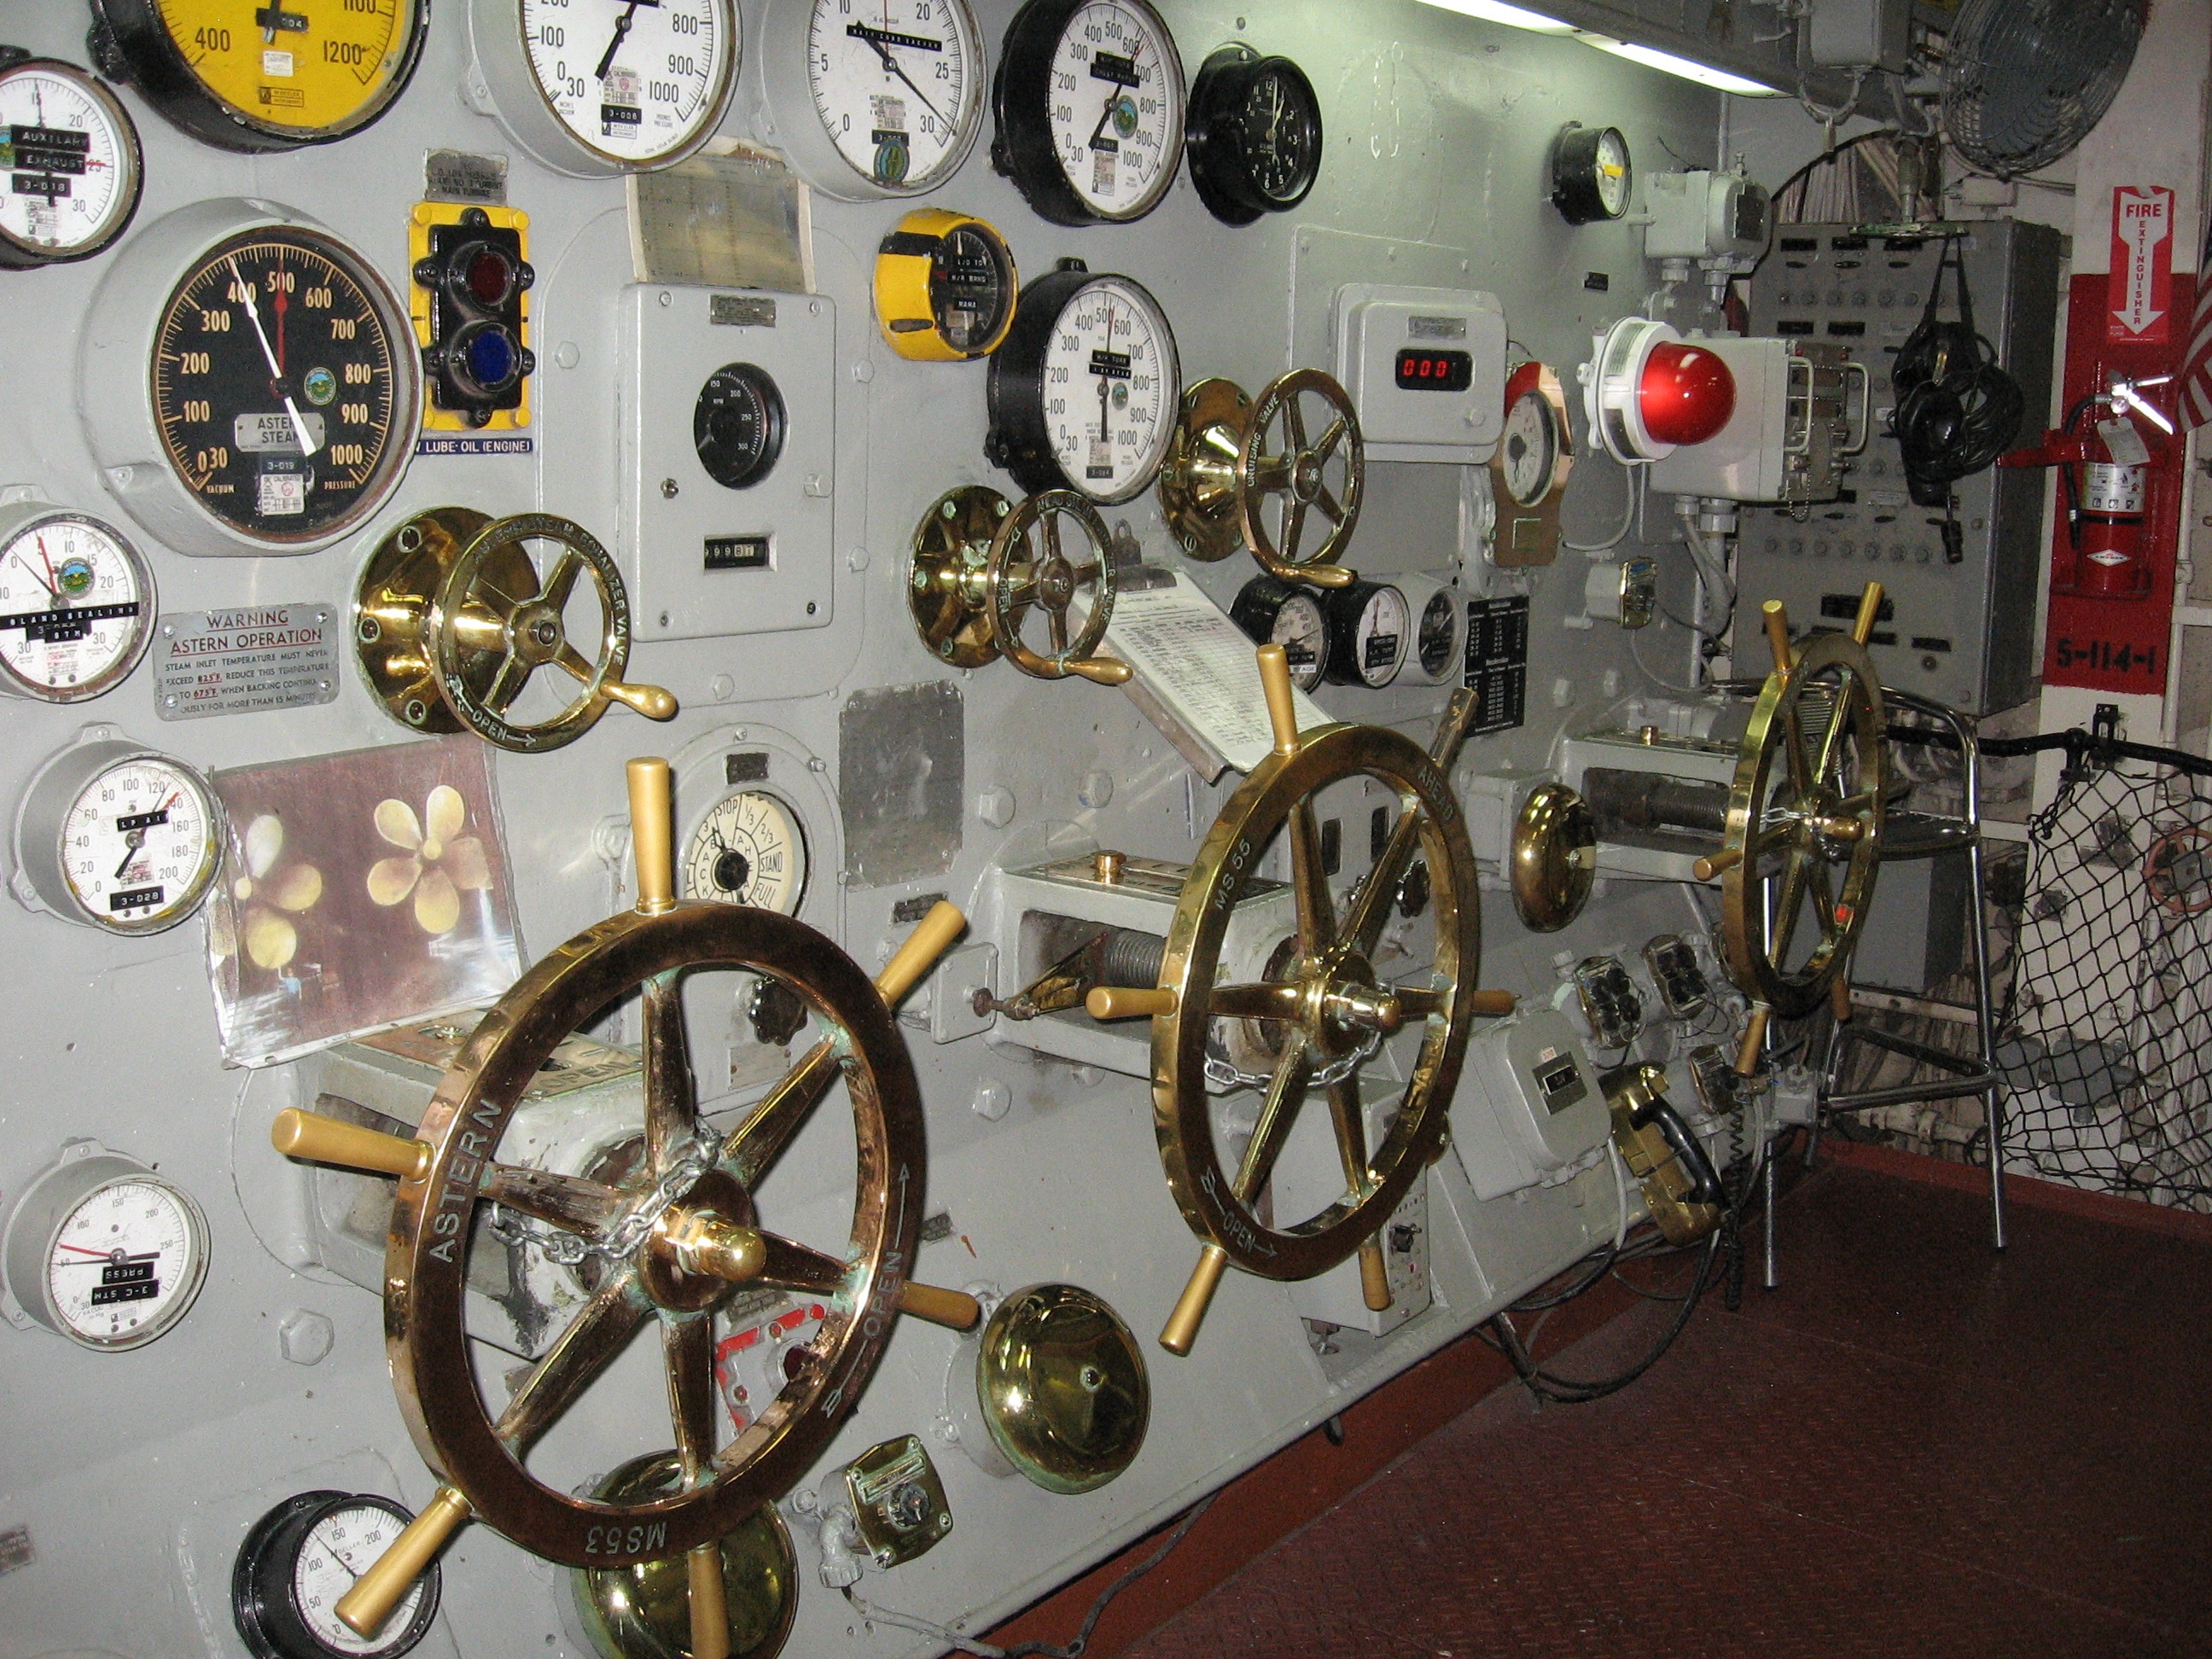
ship, aircraft, vehicle, machine, engine, steam engine, midway, carrier, panel, throttle, uss, aircraft engine, automotive engine part